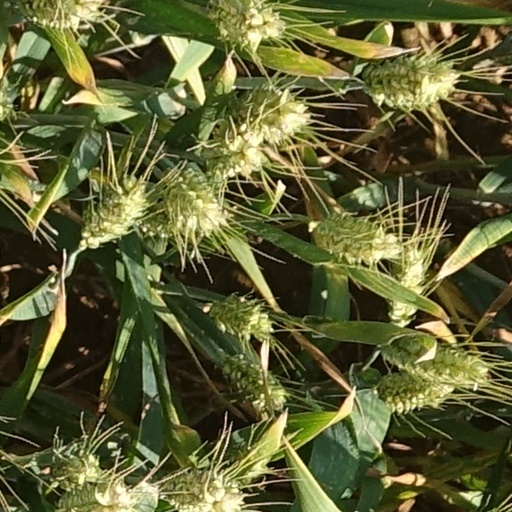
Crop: wheat